Liam Neeson

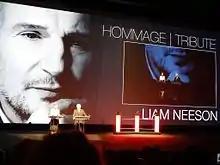
Liam Neeson, Deauville Film Festival, 2012

In 2005, Neeson took multiple roles in mainstream blockbuster films. He portrayed Godfrey of Ibelin in Ridley Scott's epic adventure "Kingdom of Heaven", Ra's al Ghul, one of the main villains in Christopher Nolan's action film "Batman Begins"; and Father Bernard in Neil Jordan's adaptation of Patrick McCabe's novel "Breakfast on Pluto". That same year he replaced Brian Cox playing Aslan the Lion in the fantasy adventure film "" (2005), an adaptation of the C. S. Lewis book of the same name. In "The Simpsons" episode "The Father, the Son, and the Holy Guest Star" (2005), he voiced the kindly priest who (briefly) converts Bart and Homer to Catholicism.